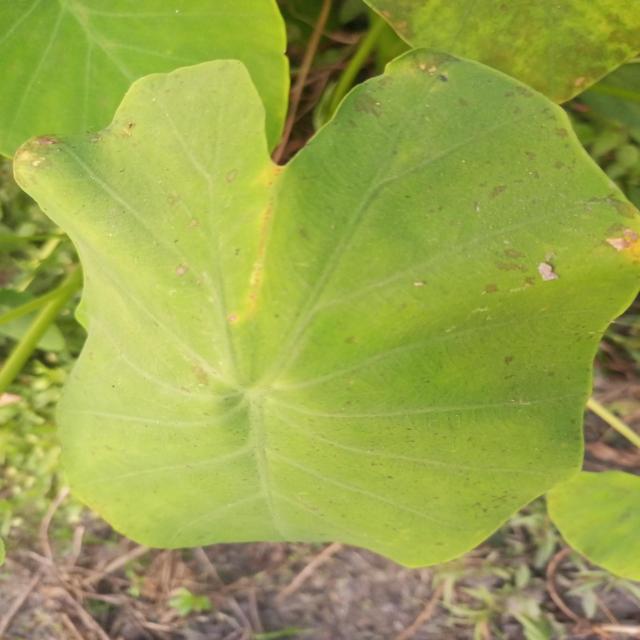
Label: Early_Blight